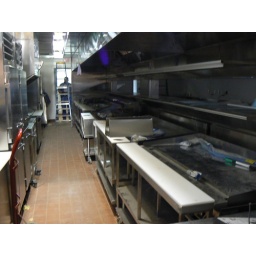
Tue - kitchen equipment is in with partial power, no gas, no water .